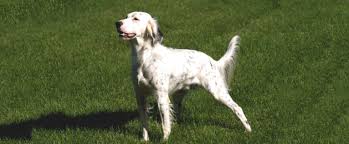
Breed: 203-n000022-English_setter